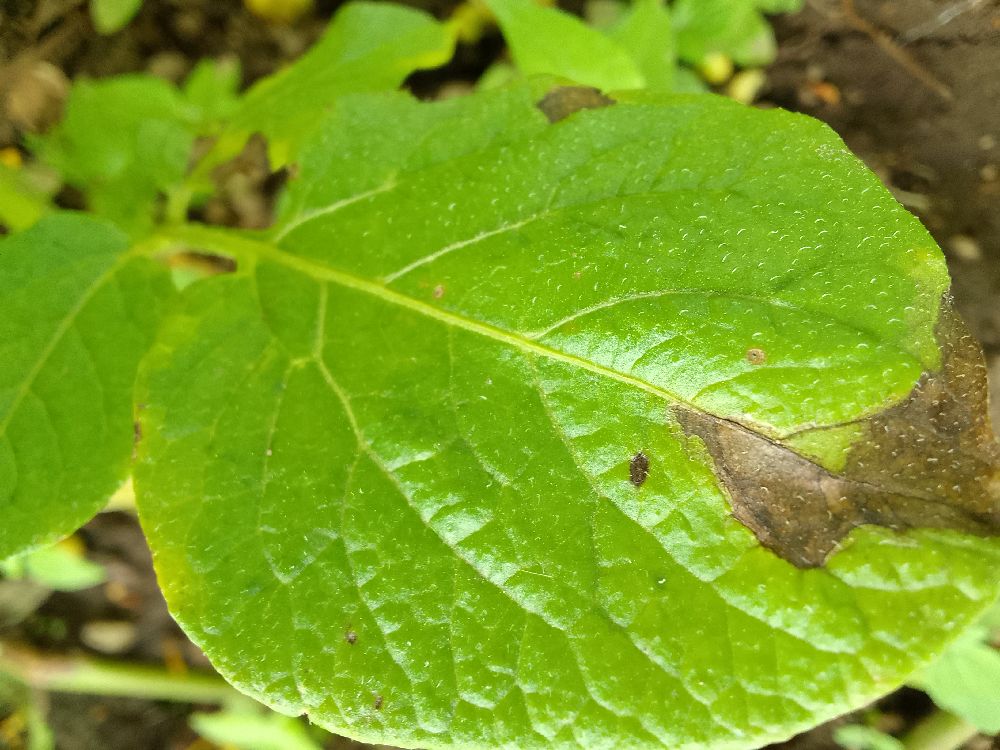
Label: Late blight